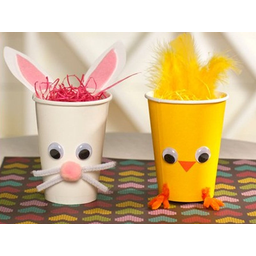
Label: paper